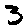
Label: 3